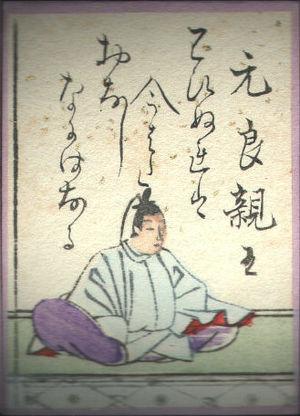
Le Ogura hyakunin isshu est une célèbre compilation de poèmes classiques japonais. Ce nom peut aussi faire référence au jeu karuta qui se base sur ce fameux recueil.
Le prince Motoyoshi est membre de la famille impériale Japonaise et poète de milieu de l'époque de Heian.